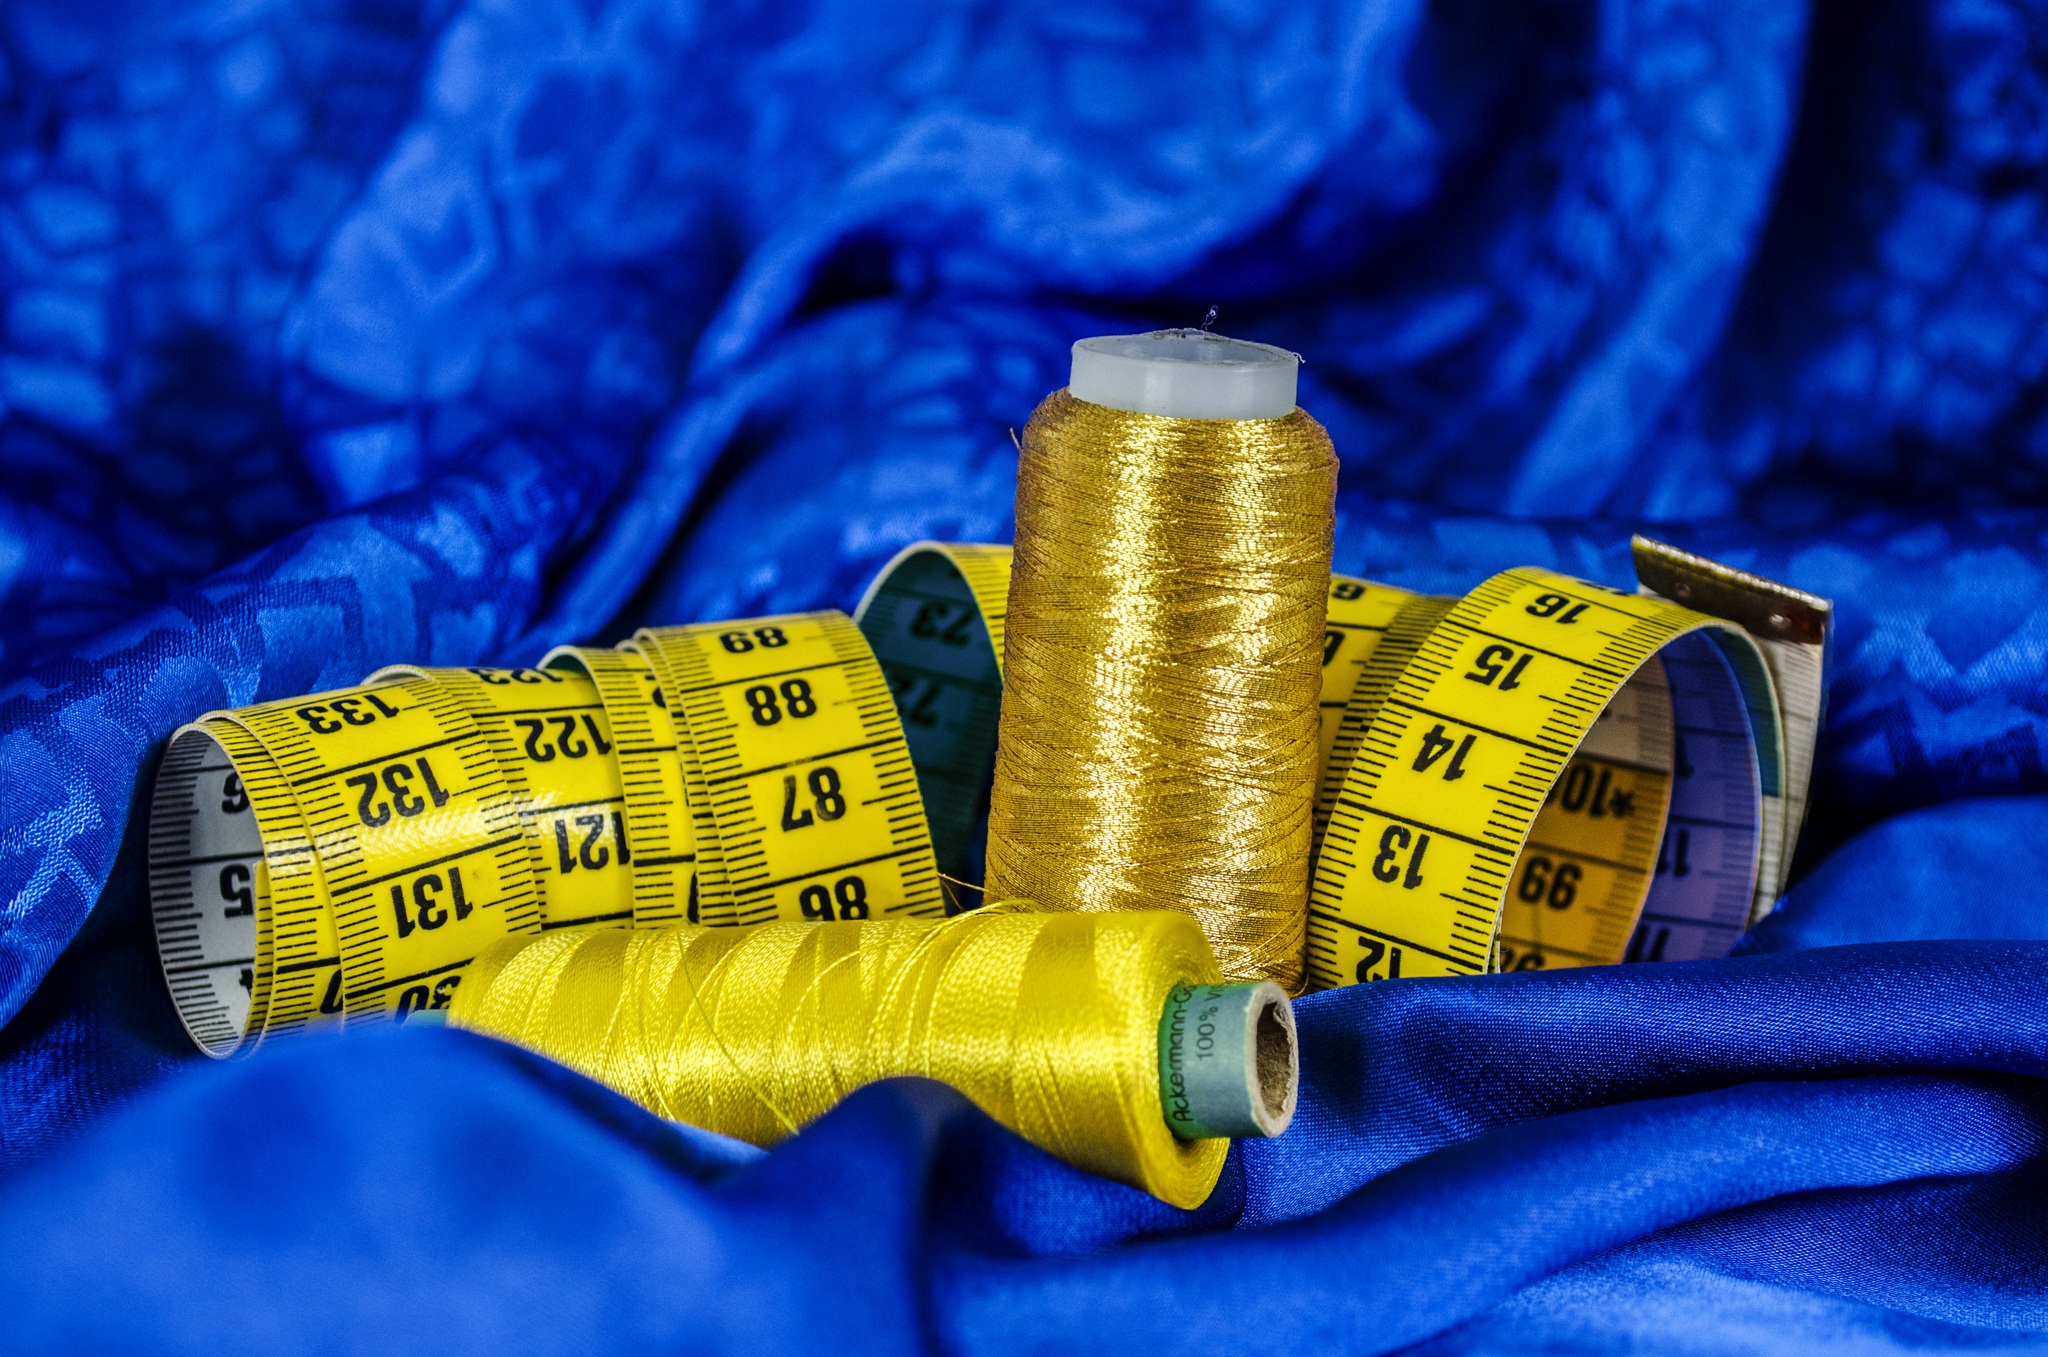
hand, fashion, blue, measure, yellow, cloth, material, measurement, sewing, thread, tailor, designer, textile, gold, tape, cotton, length, macro photography, dressmaker, centimeter